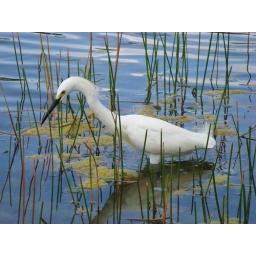
Looking for a meal in a lake near my new house in Cape Coral.